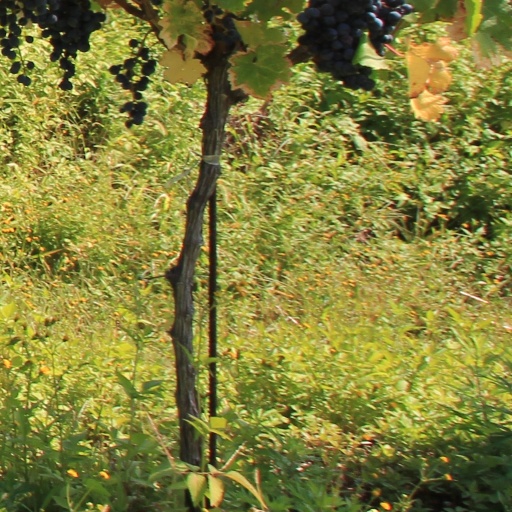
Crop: grape